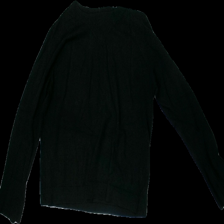
View: front
Type: Sweater
Category: Ladies
Brand: Lindex
Colors: Black
Material: 88% Viscose 12% Cont?
Cut: Regular, C-collar
Size: M
Price range: 50-100
Recommended usage: Reuse
Description: Black knitted sweater